In a Lonely Place

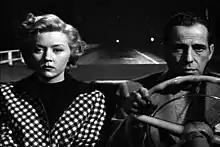
Laurel takes a frightening ride with Dix

At a dinner with Nicolai and his wife, Sylvia, Dix has them re-enact the murder as he imagines it; his odd behavior leads Sylvia to doubt his innocence. Captain Lochner meets with Laurel again and sows seeds of doubt in her mind, as he has fixated on Dix's record of violent behavior. Laurel confides in Sylvia her growing doubts about Dix.